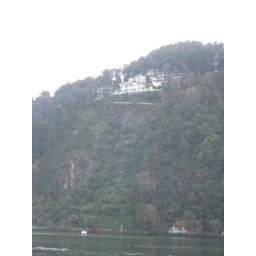
The house we were invited back to for views over the lake and an impromptu party.